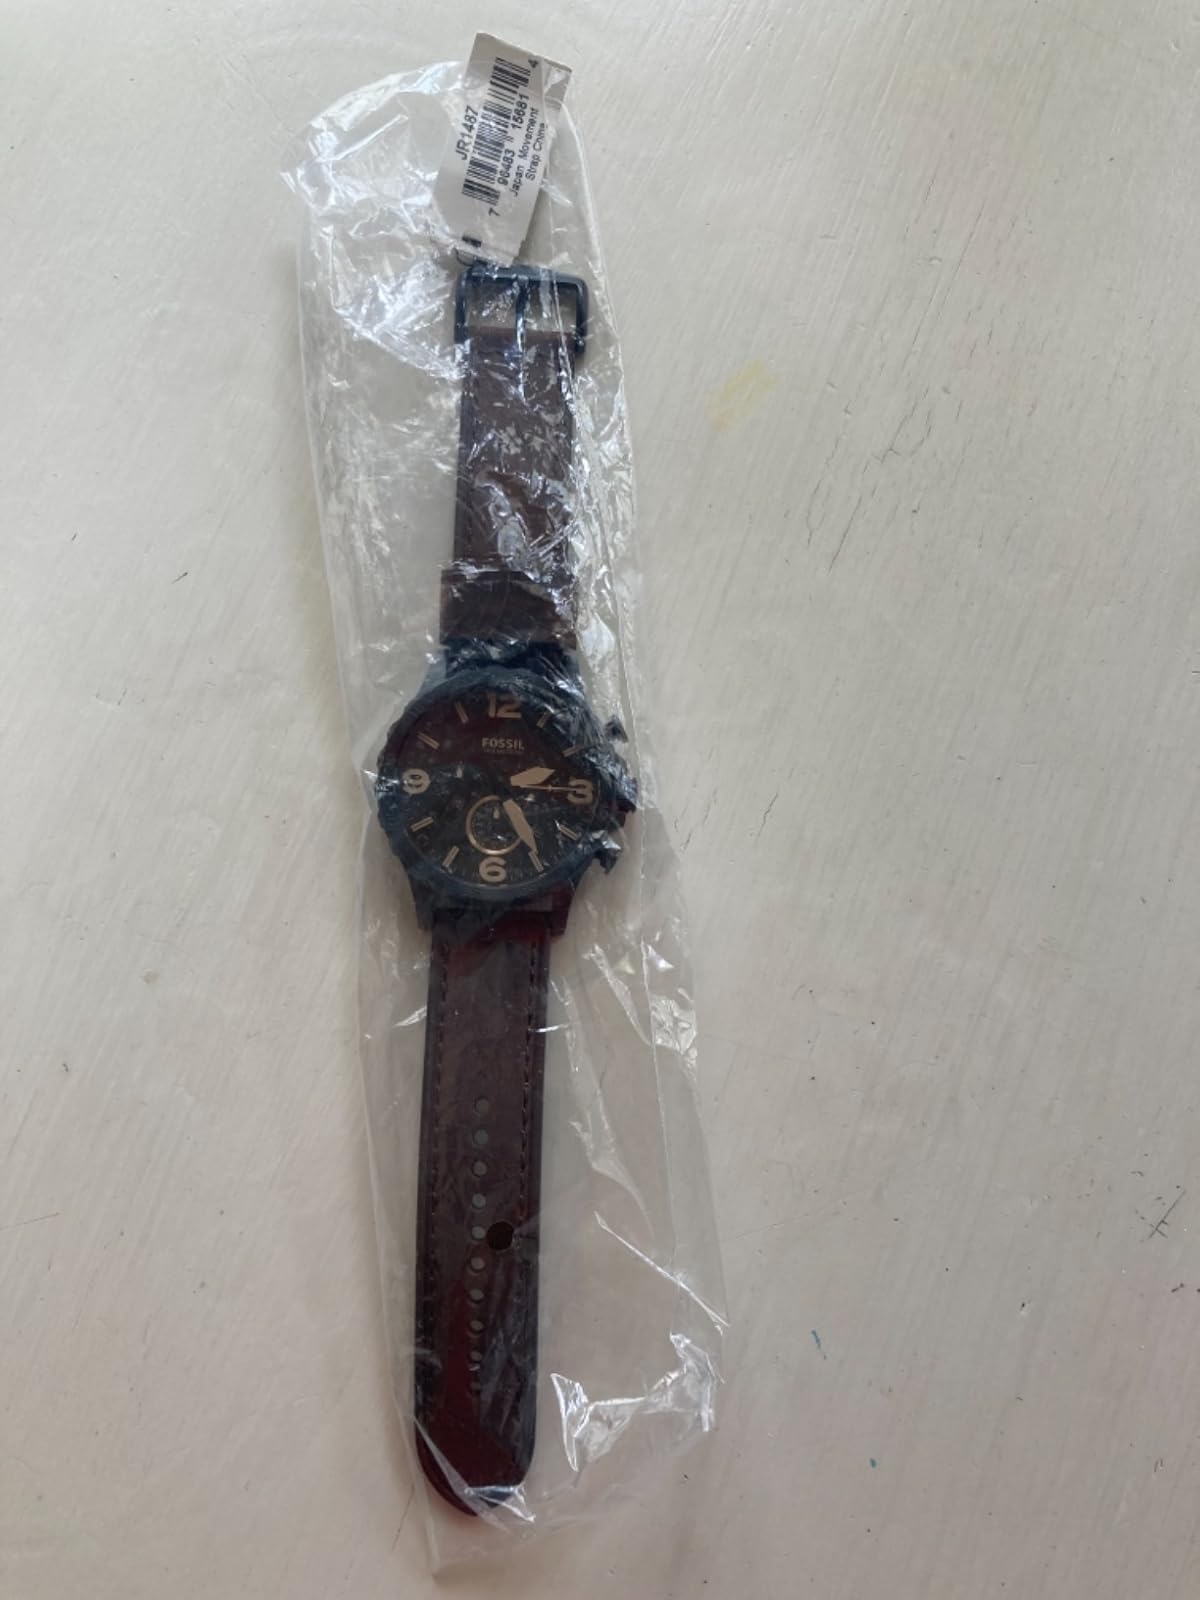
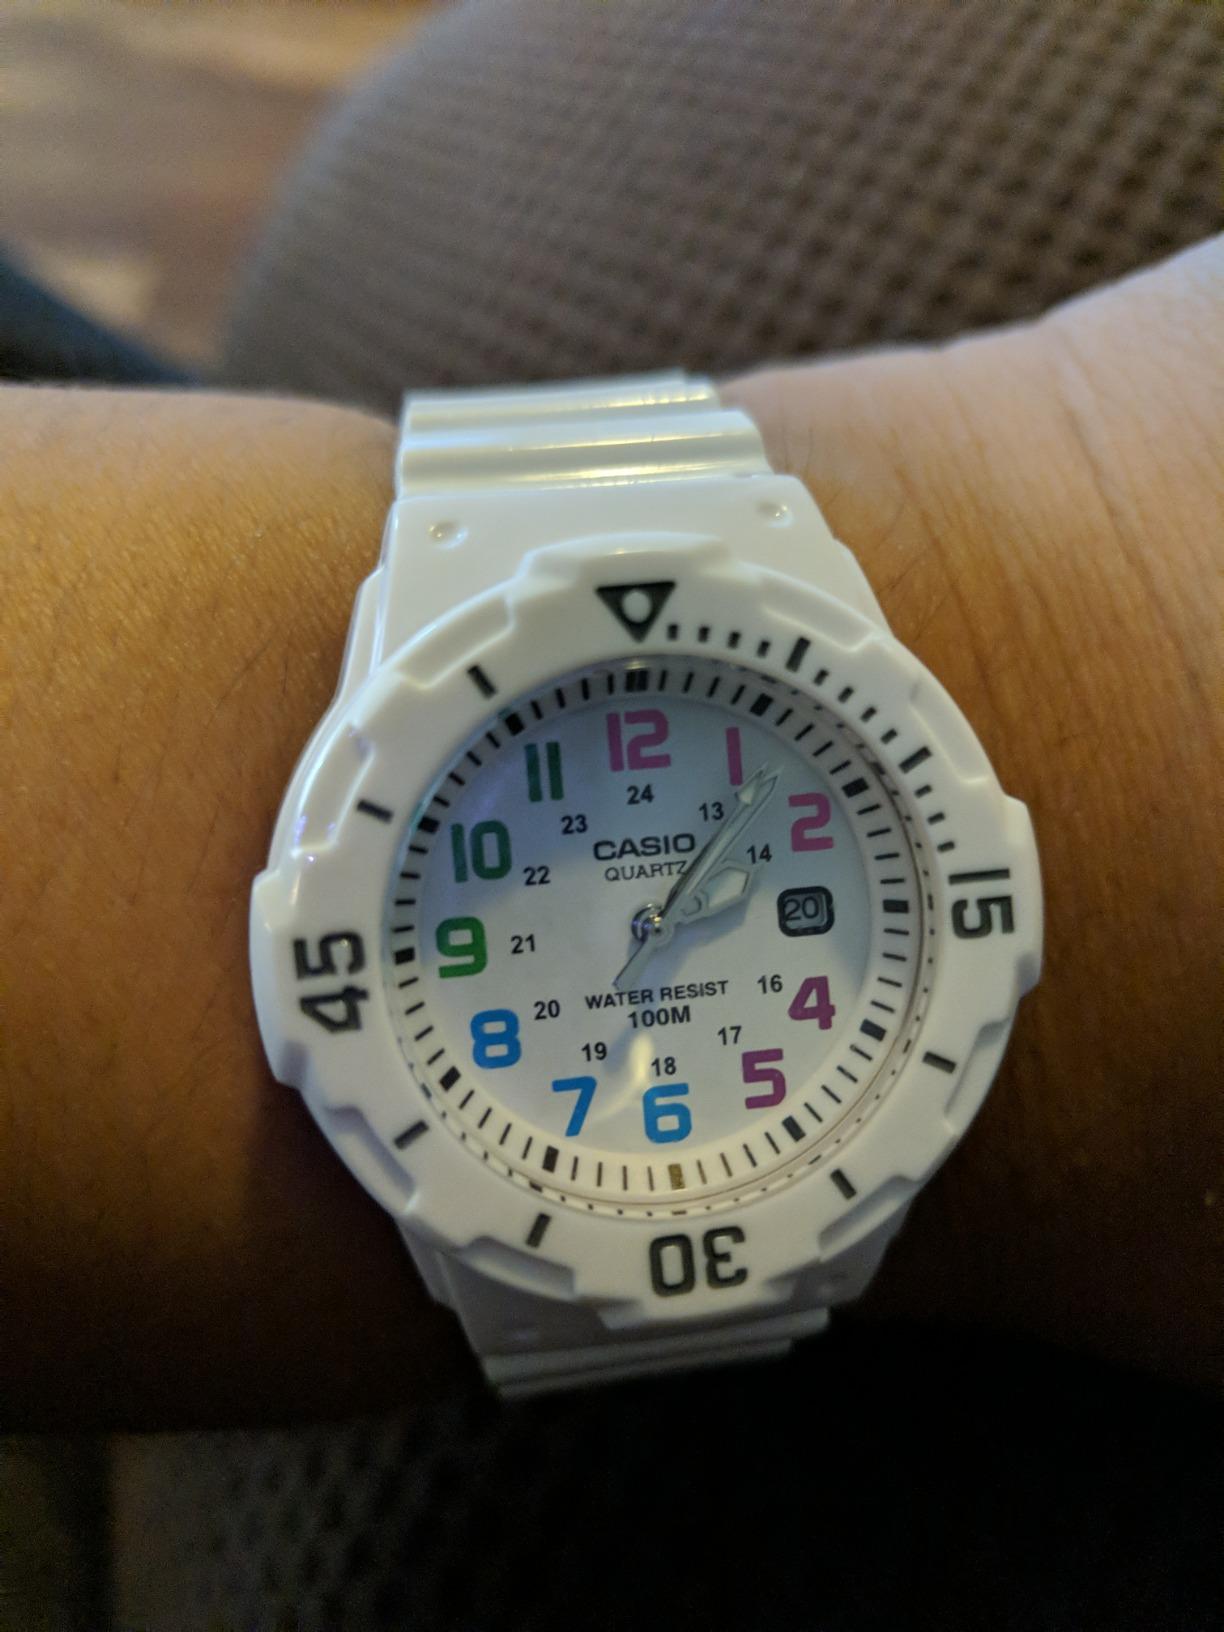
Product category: accessories_watch
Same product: no